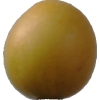
Label: cherry_wax